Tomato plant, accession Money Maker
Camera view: bottom (45 deg); turntable rotation: 120 degrees
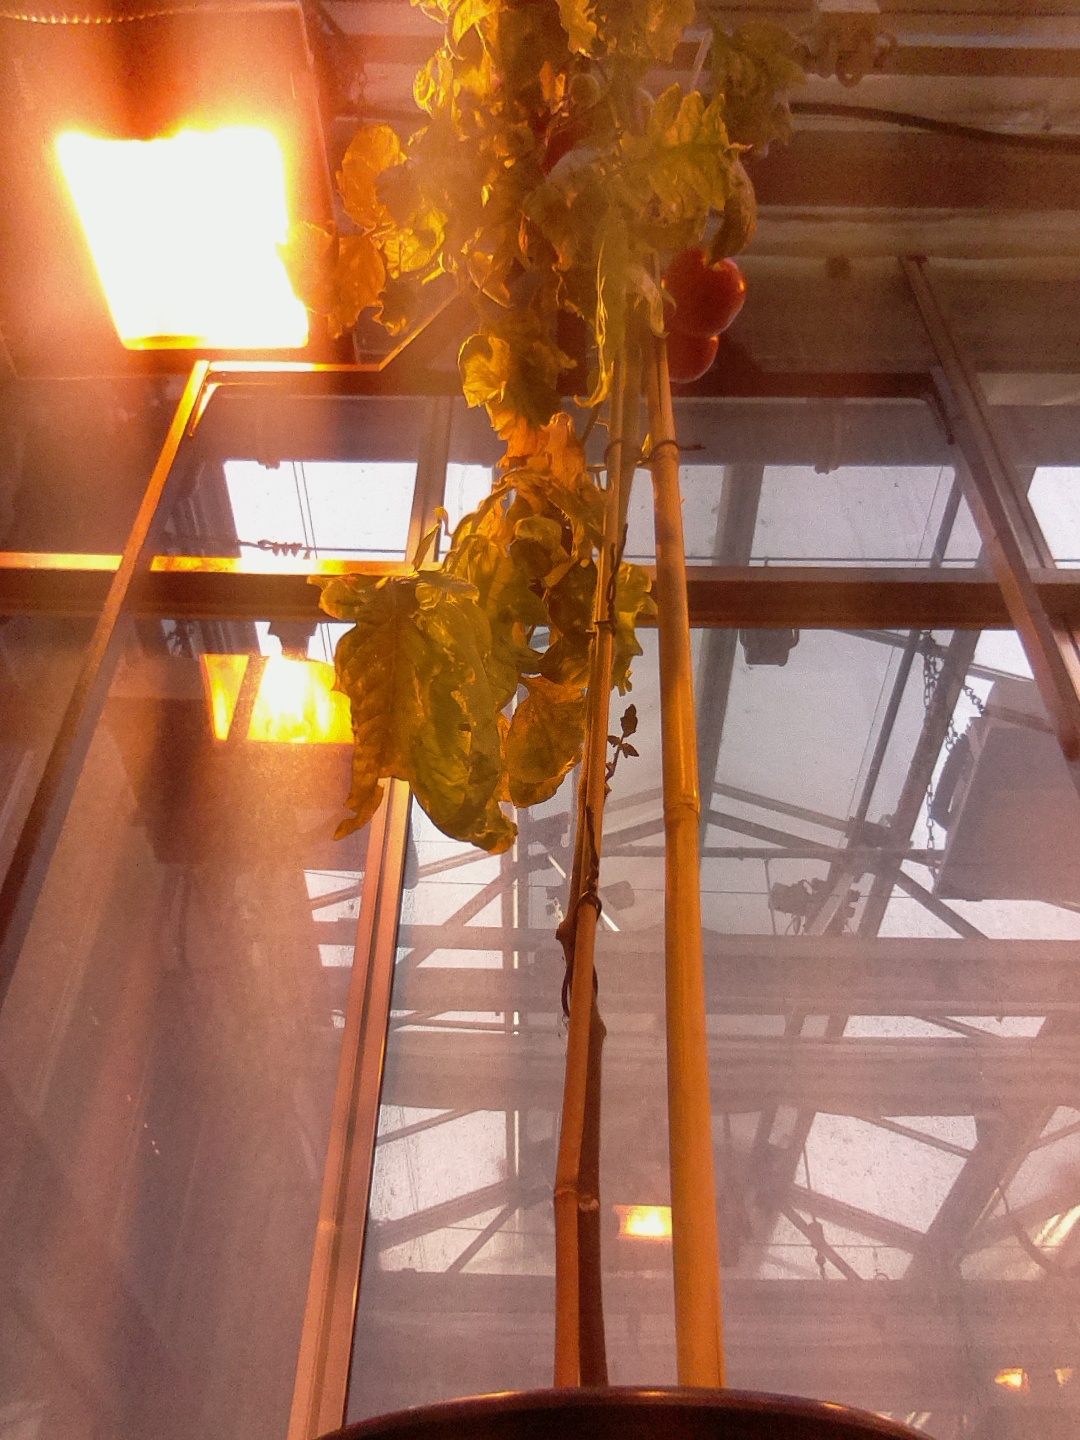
BBCH growth stage 85: 50%-60% of fruits show typical fully ripe color